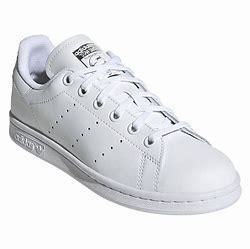
Brand: adidas
Model: Originals Stan Smith